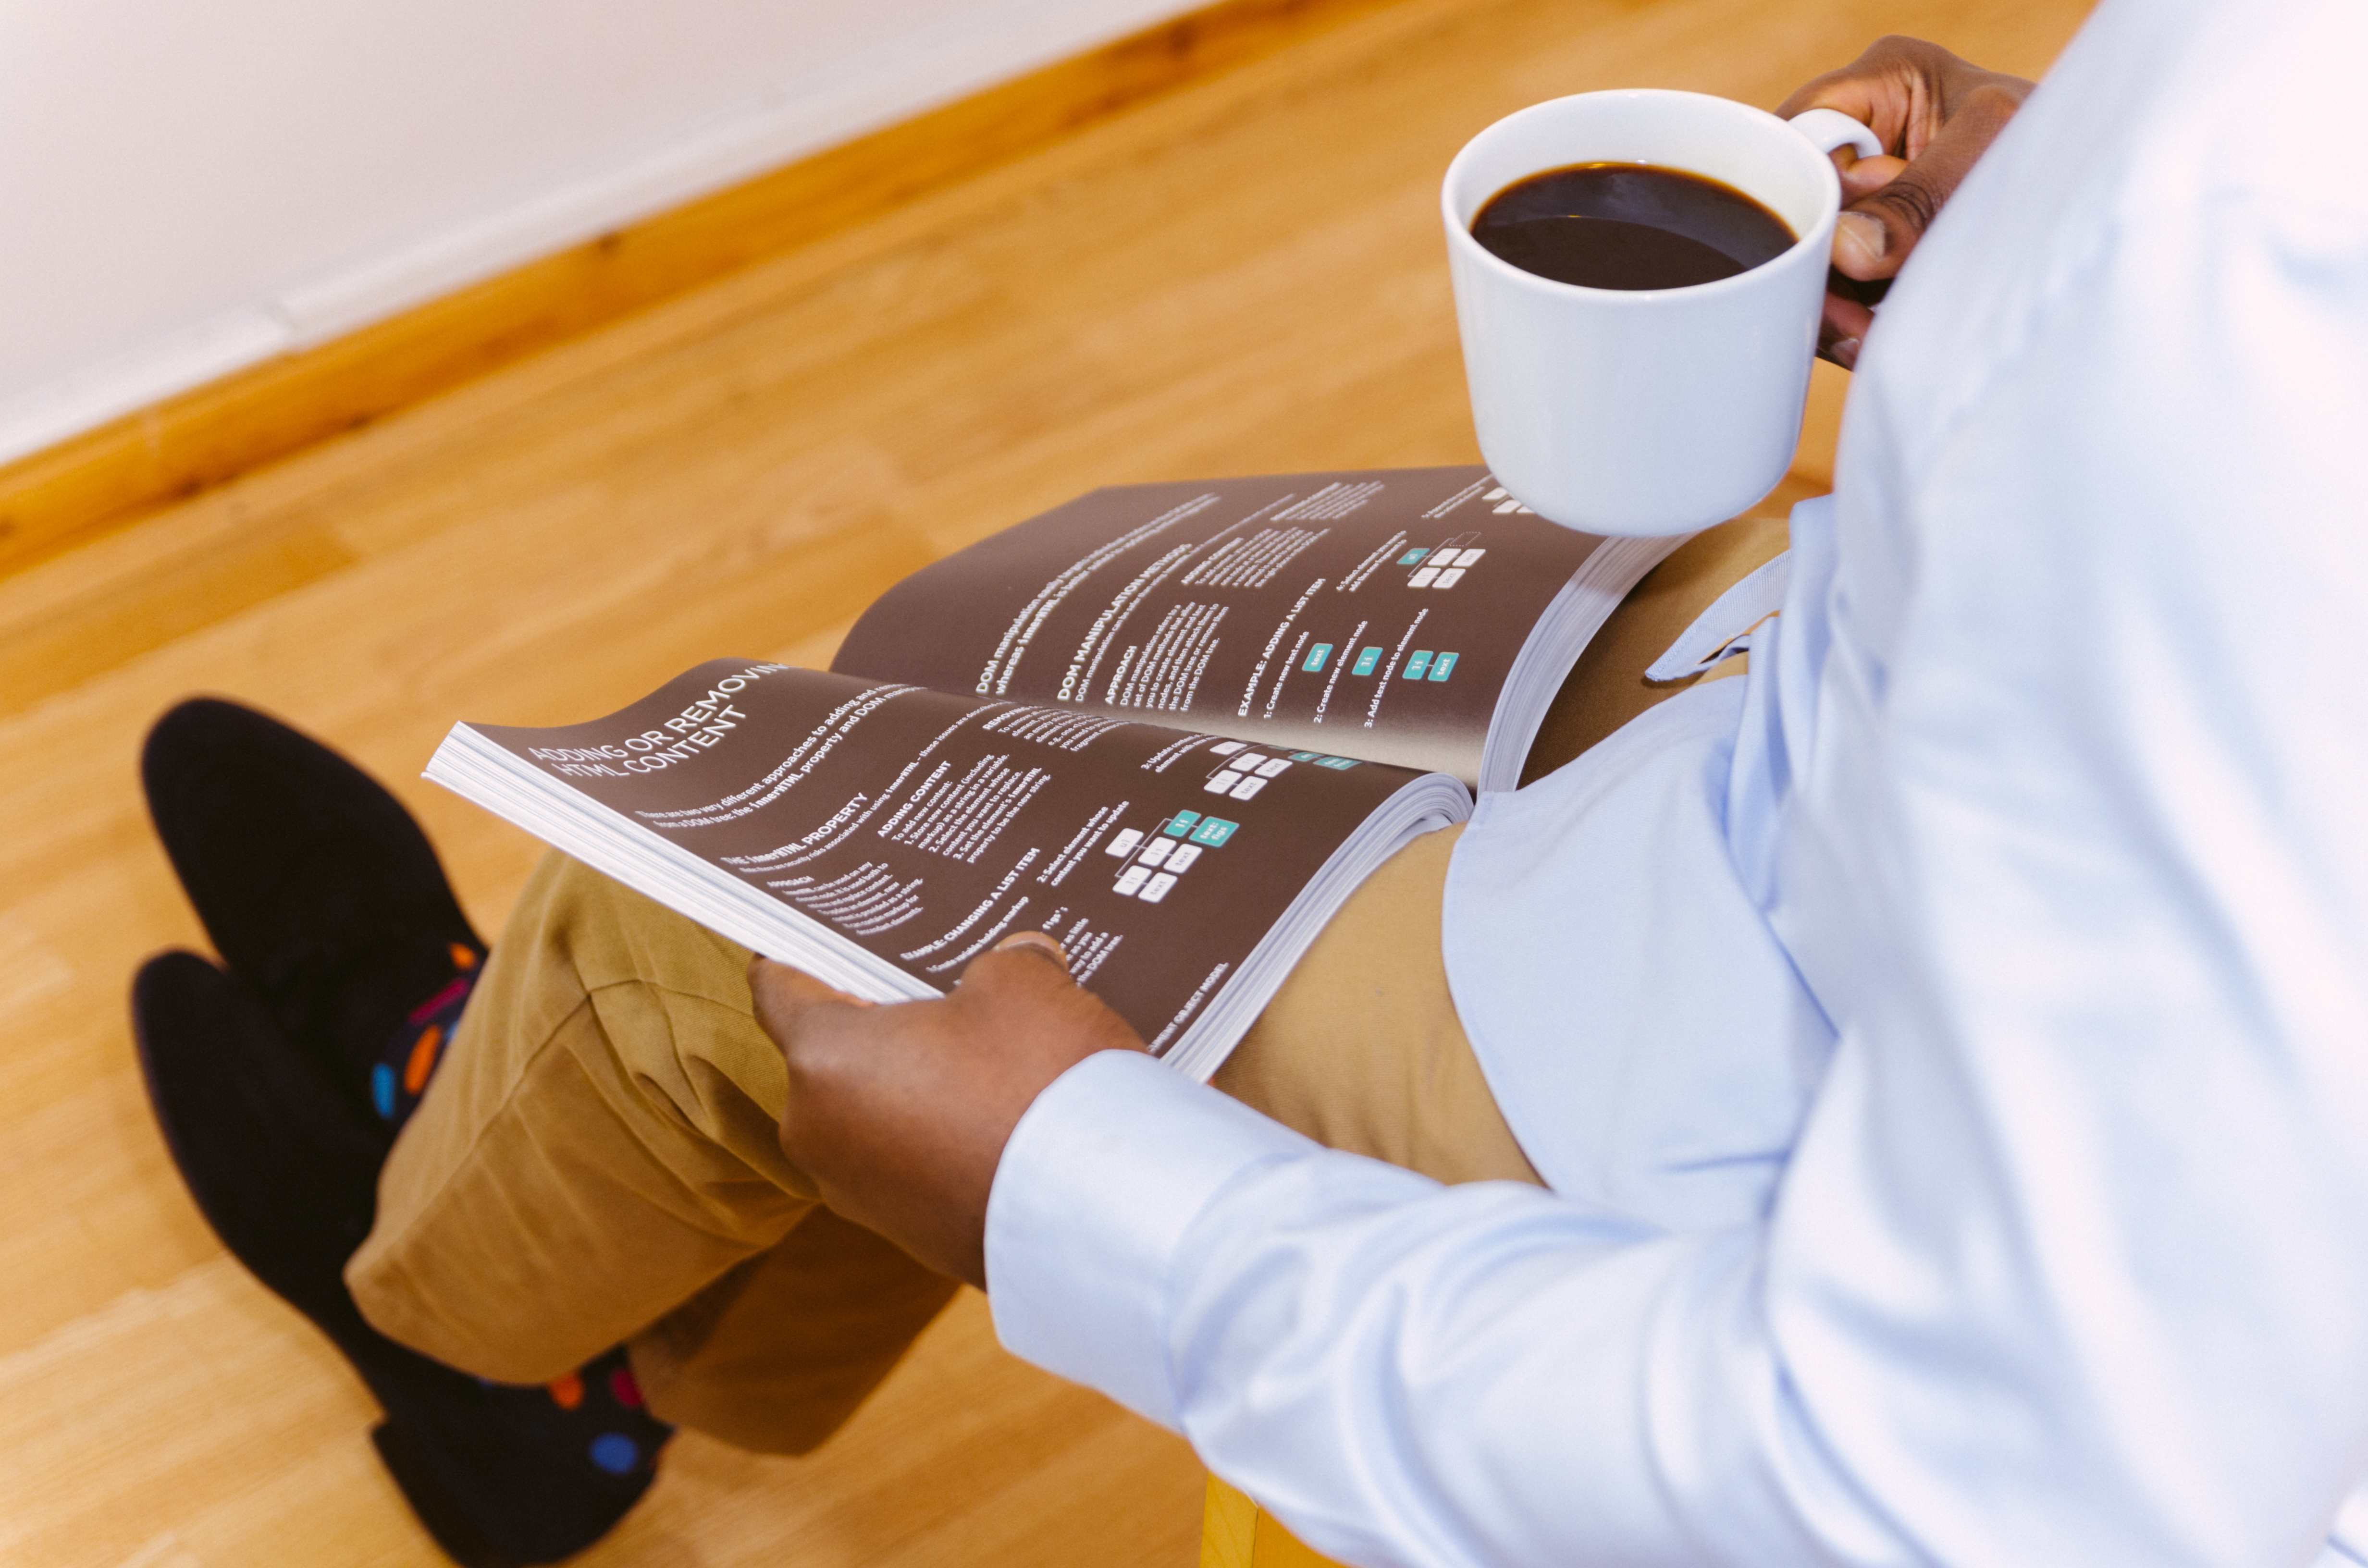
brand